Colloredo di Monte Albano

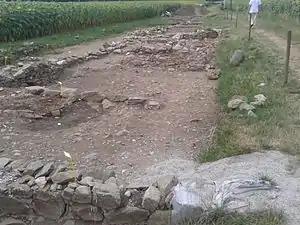
Roman villa at Muris

Starting from the 11th century, it was a fief of the Viscounts of Mels, who had received it from the Counts of Tyrol.